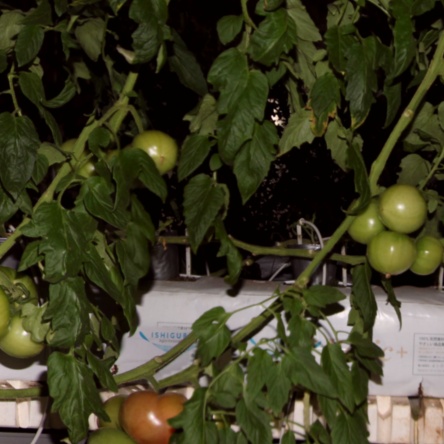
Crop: tomato